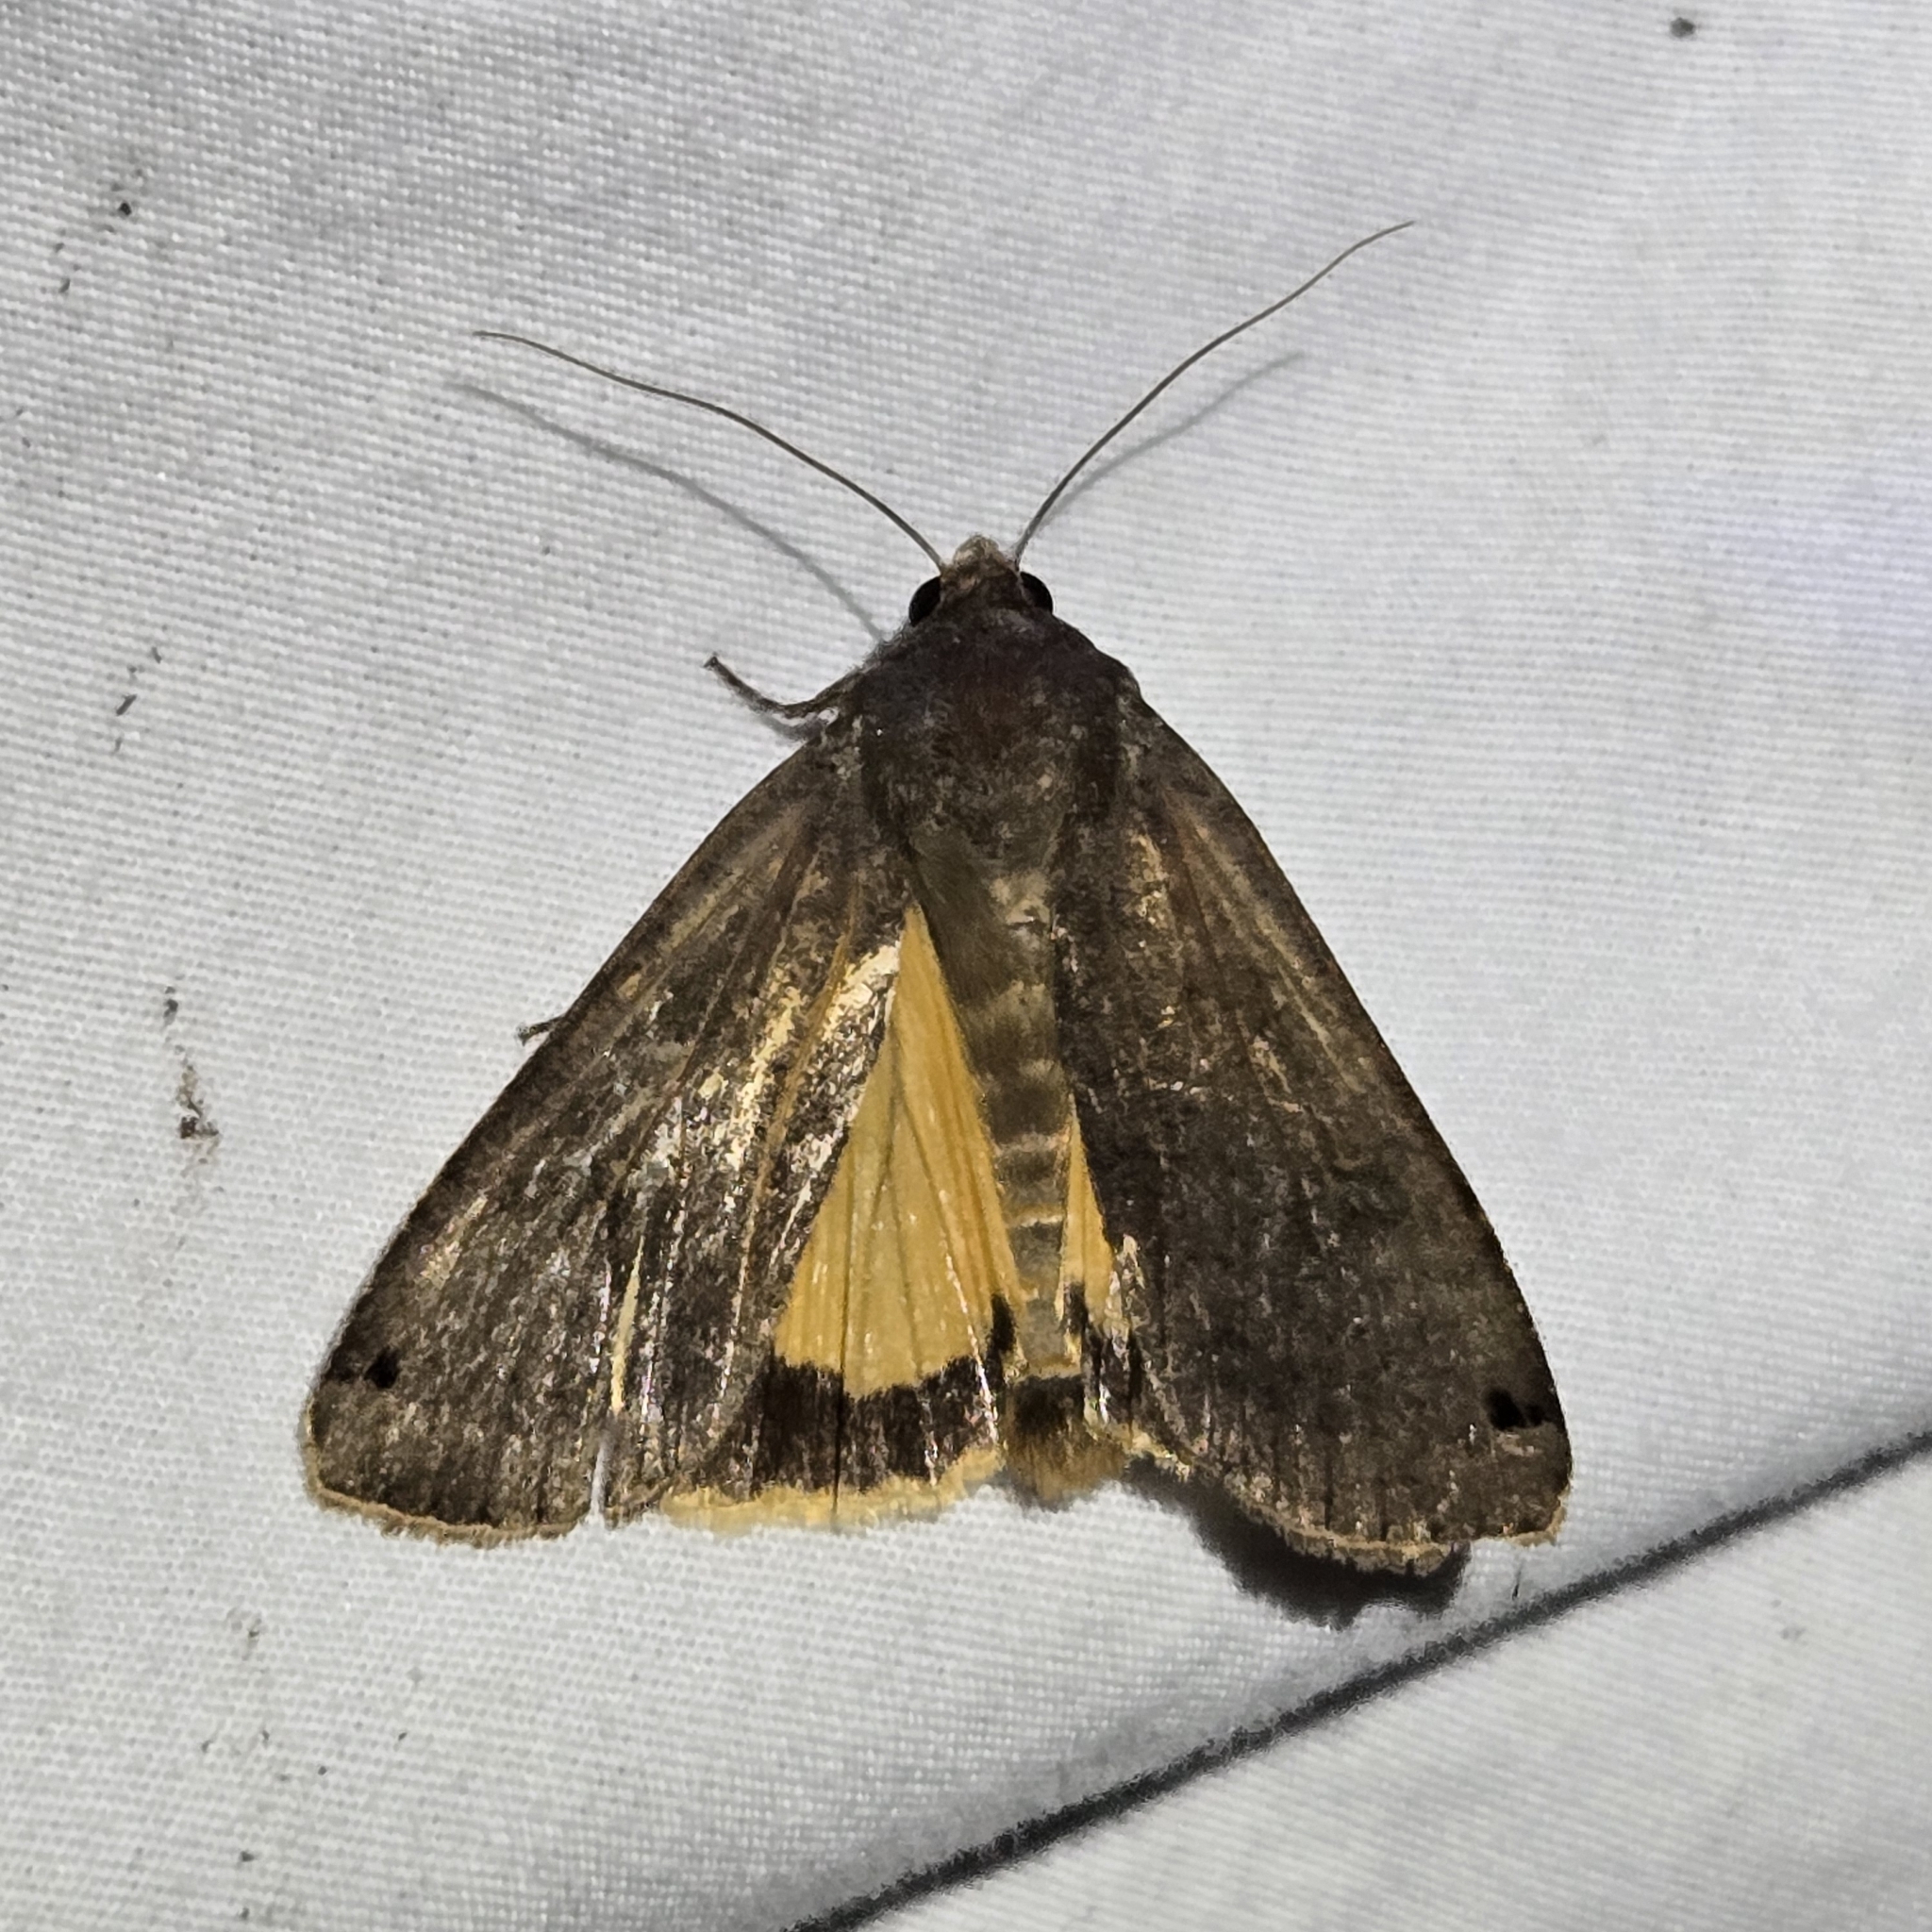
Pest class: cutworms